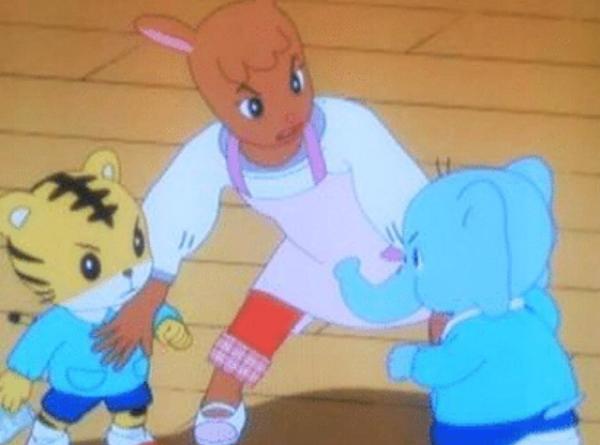
回答: しまじろう「とあるはマジで面白いの!」ぞうた「SAOの方が面白いに決まってるだろ!!」